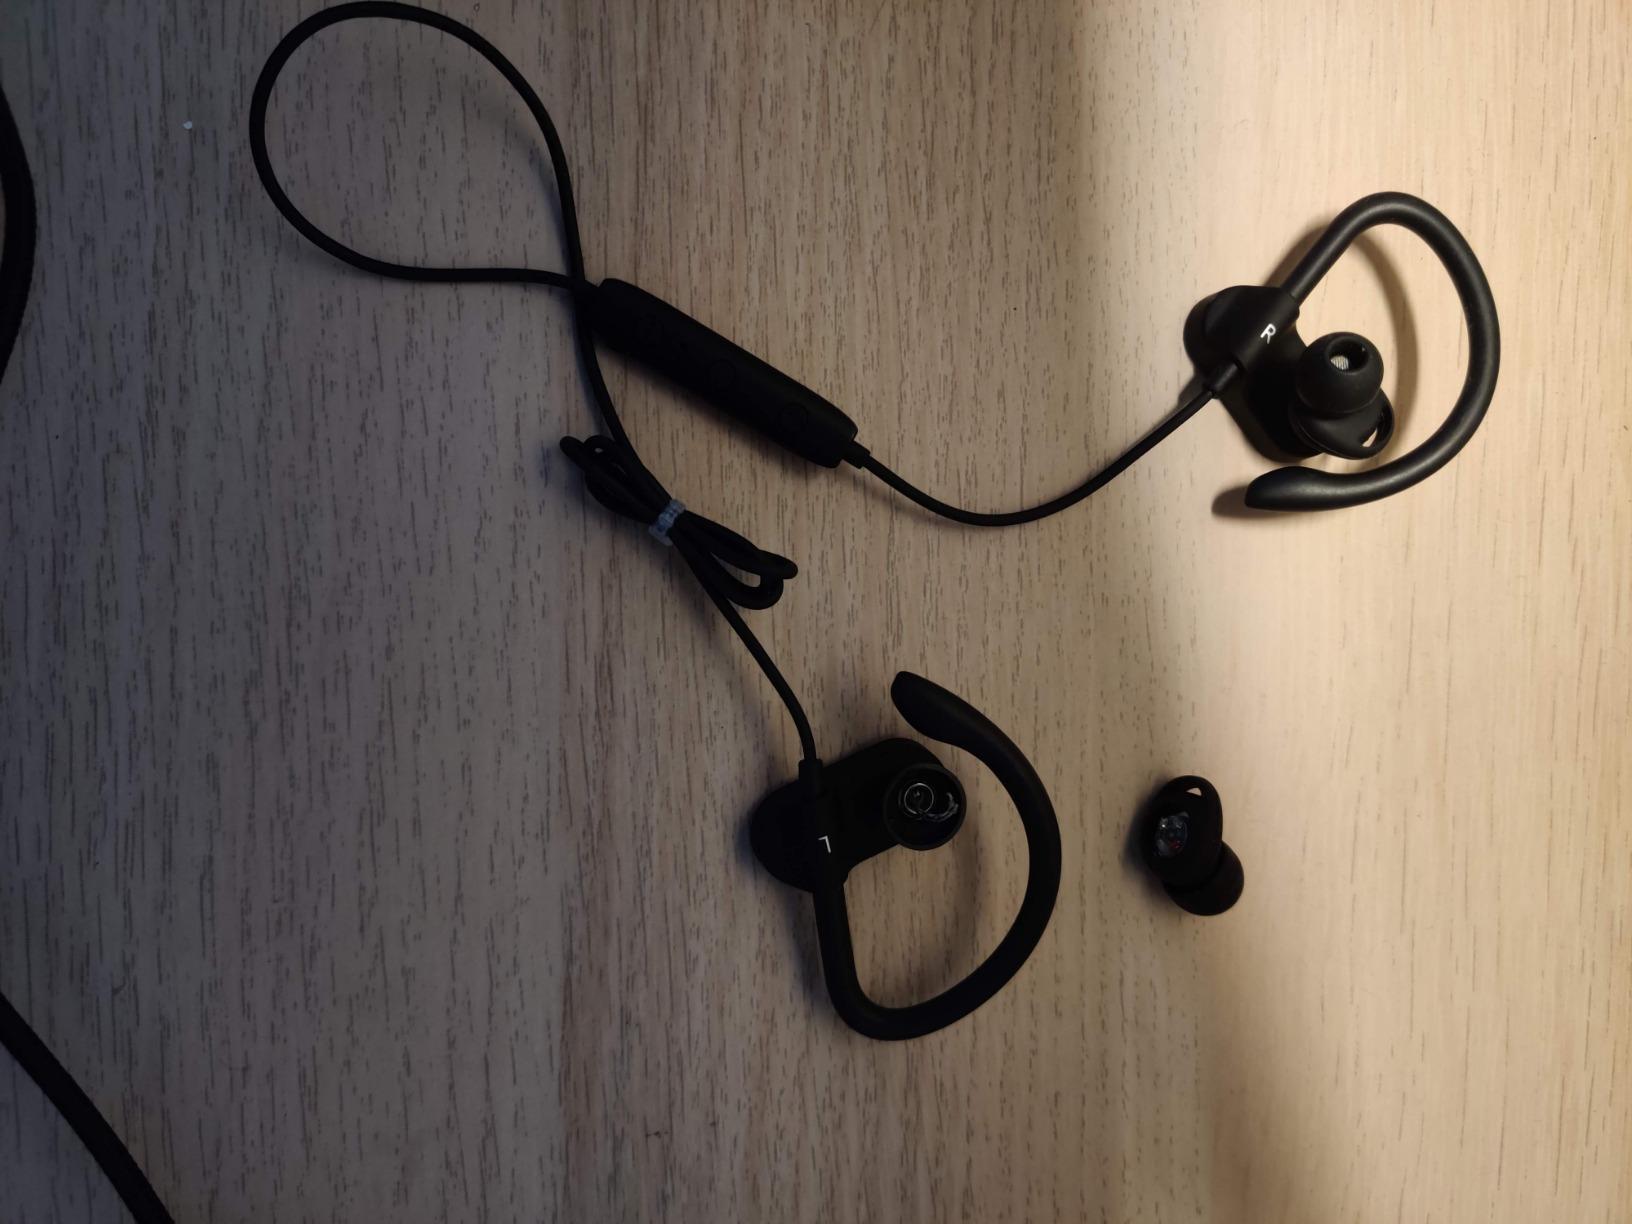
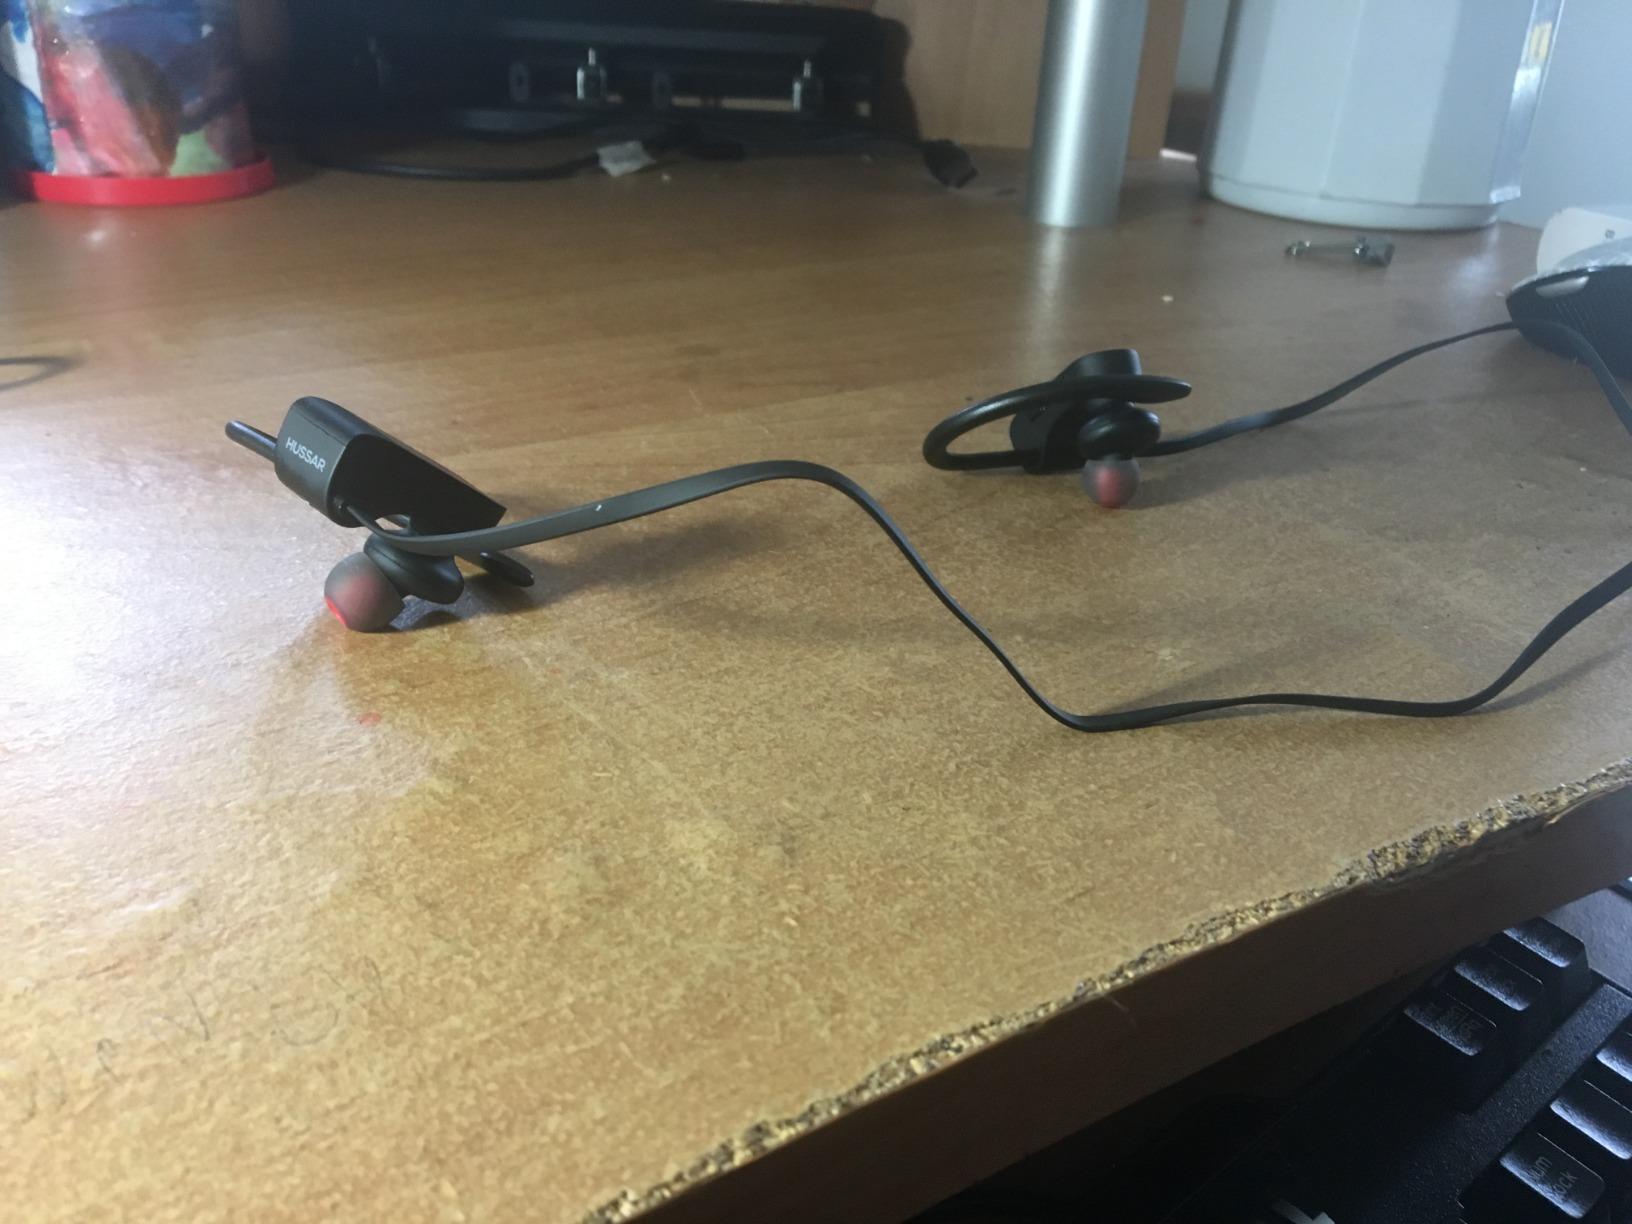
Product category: headphones
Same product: no